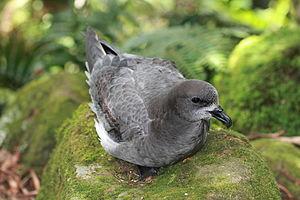
Ceci est une liste des oiseaux endémiques ou quasi-endémiques d'Australie.